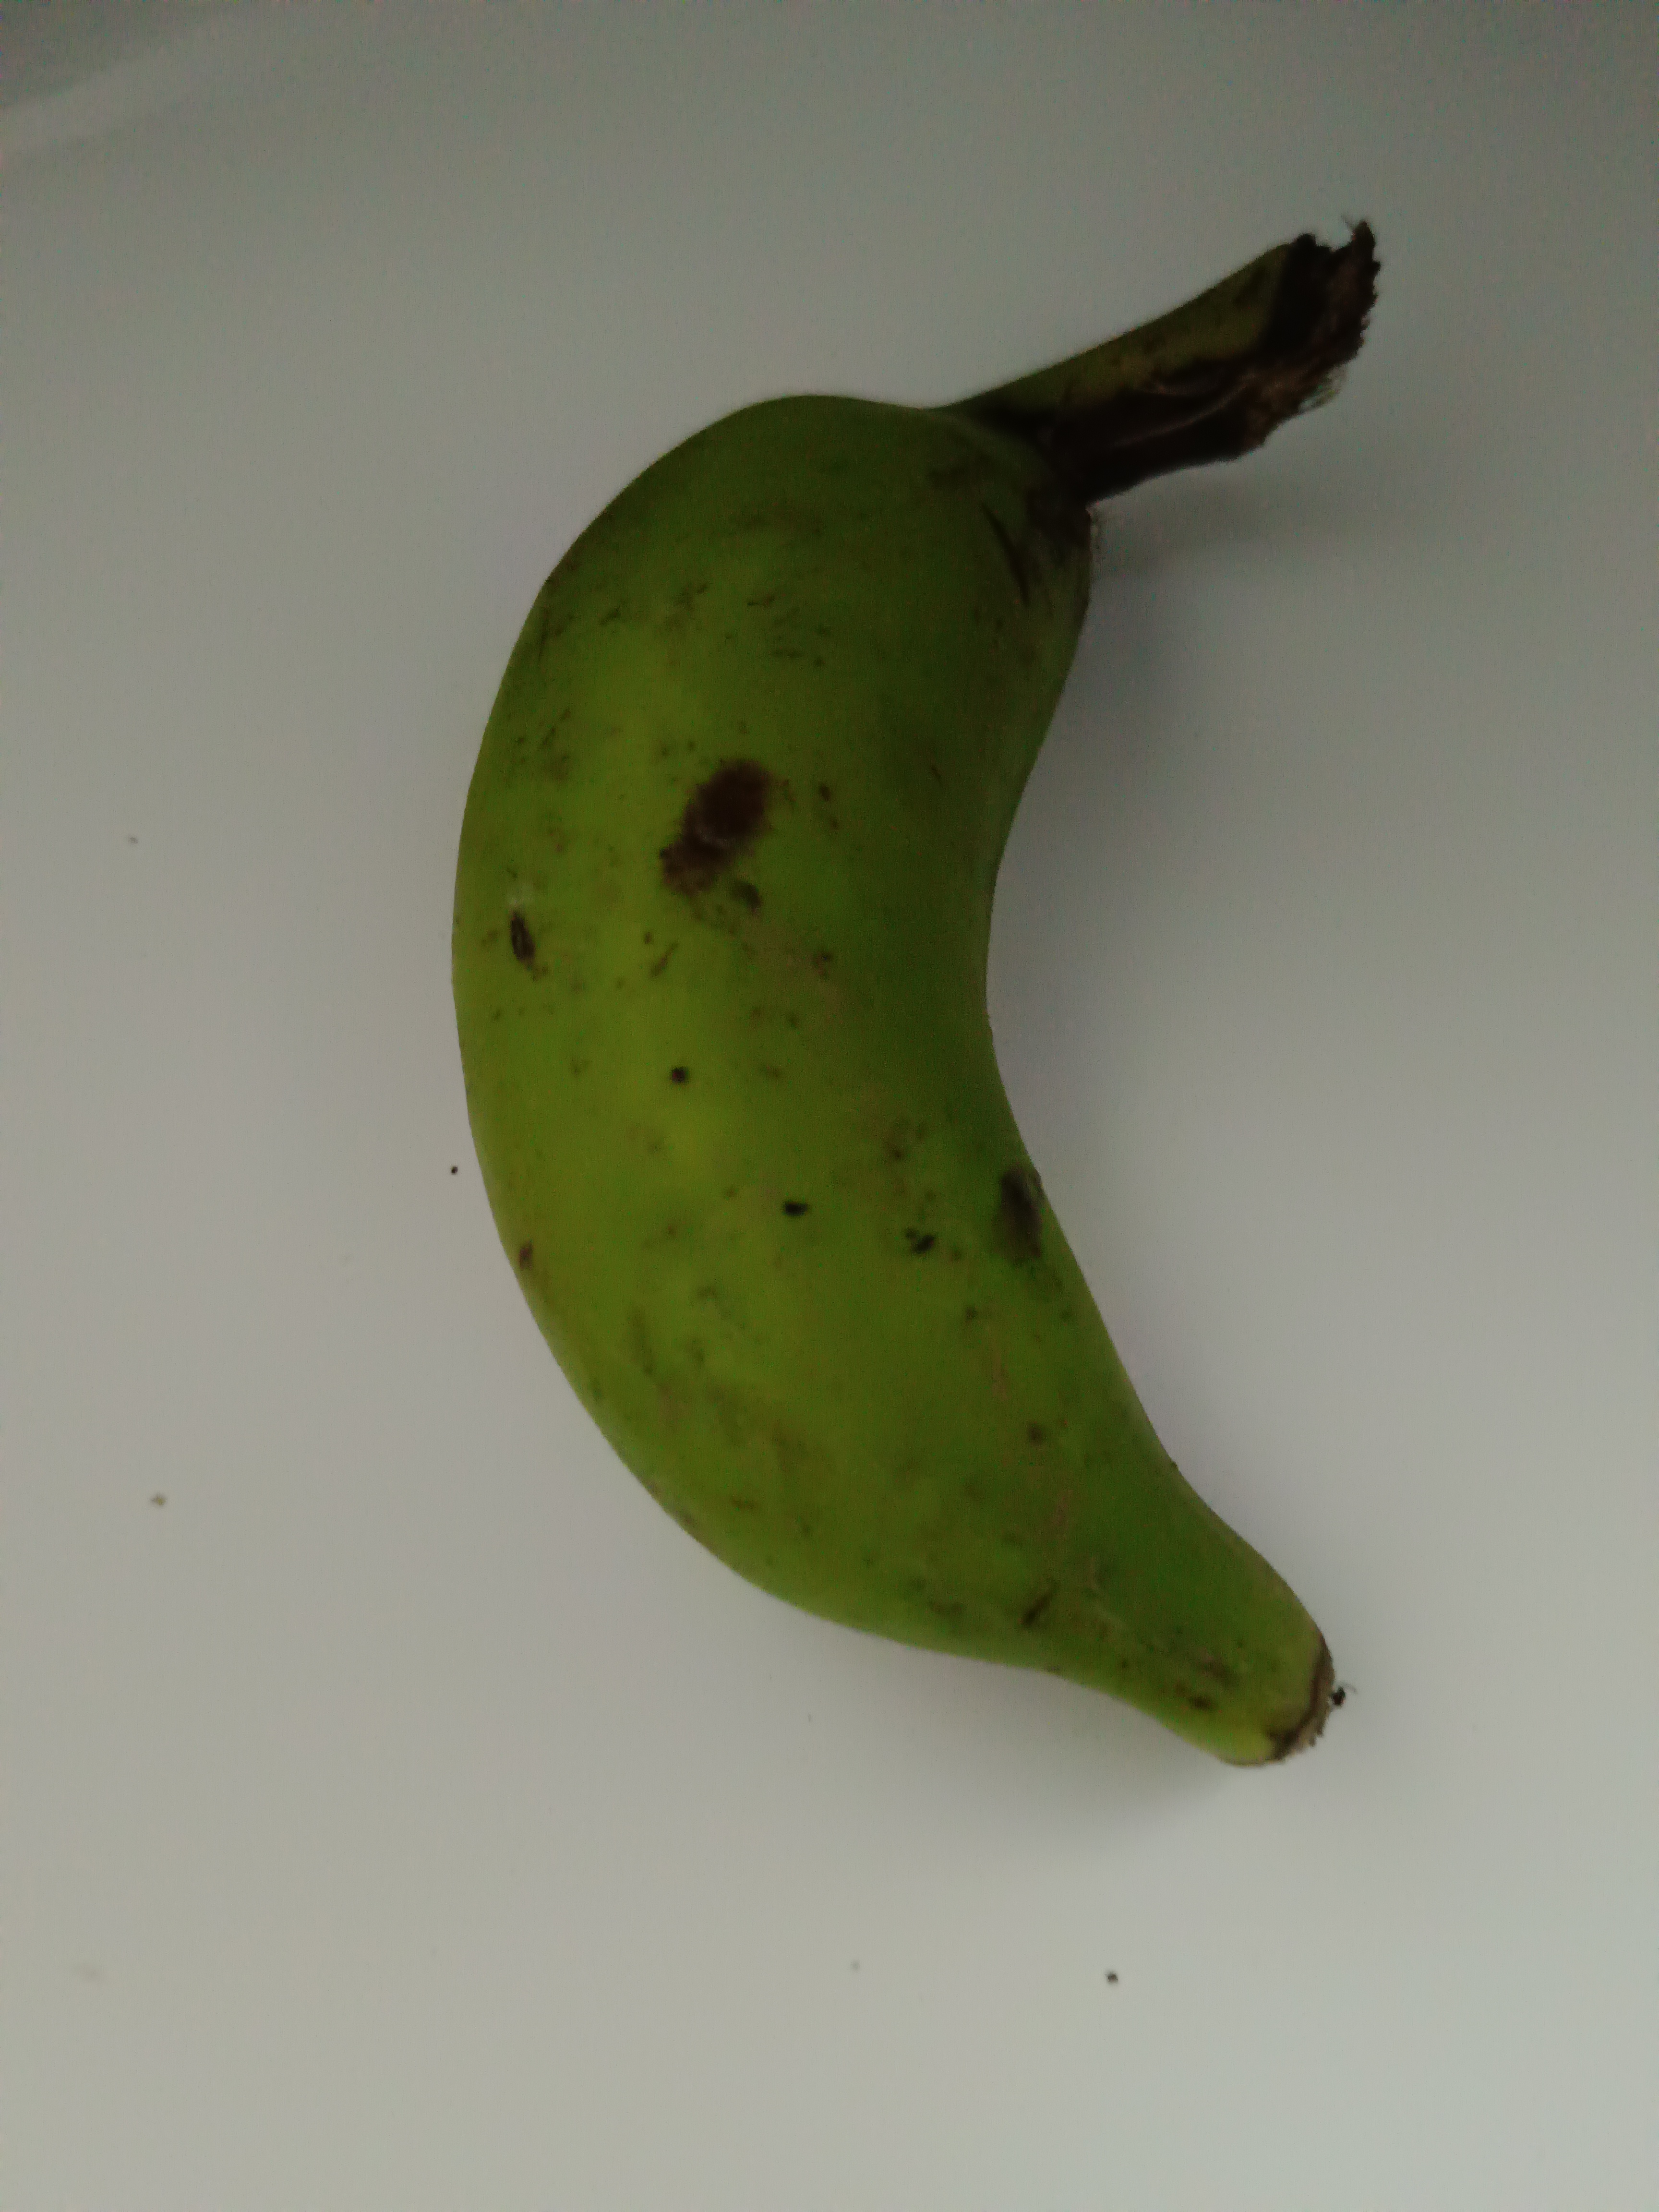
Banana variety: Shobri